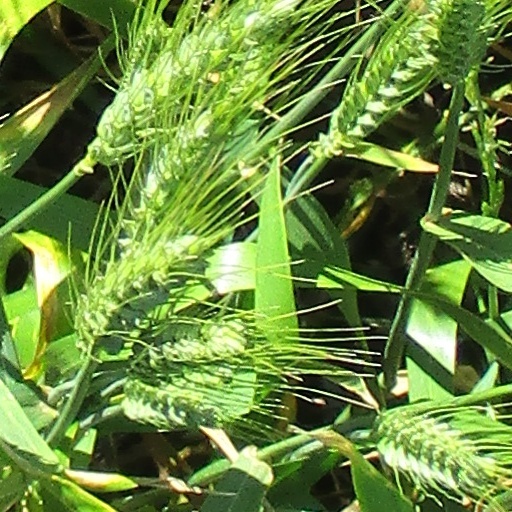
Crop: wheat